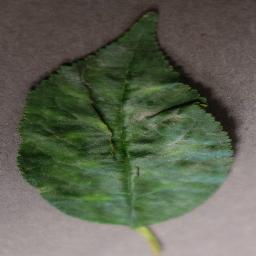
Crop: cherry
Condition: (including_sour)_powdery_mildew